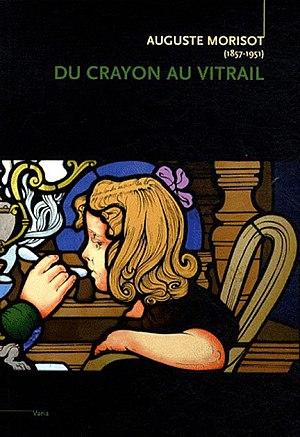
Fiche de l’exposition «
Auguste Morisot est un peintre, vitrailliste et décorateur lyonnais né en 1857 à Seurre, en Bourgogne et mort en 1951 à Bruxelles.